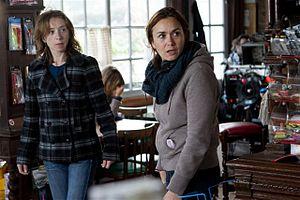
Eléonore Faucher et Sylvie Testud sur le tournage des Déferlantes
Éléonore Faucher est une réalisatrice et scénariste française.
Les Déferlantes est un téléfilm français réalisé par Éléonore Faucher, adaptation du roman éponyme de Claudie Gallay publié en 2008, et diffusé pour la première fois le 22 novembre 2013 sur Arte France.